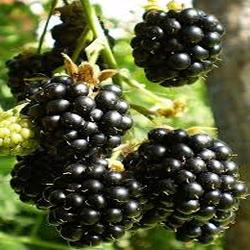
Label: Blackberry